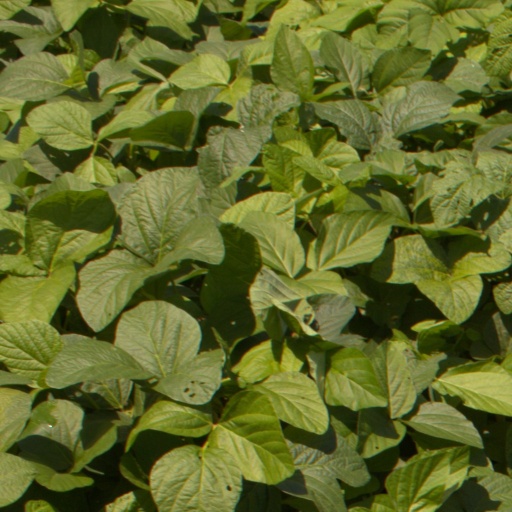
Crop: soybean